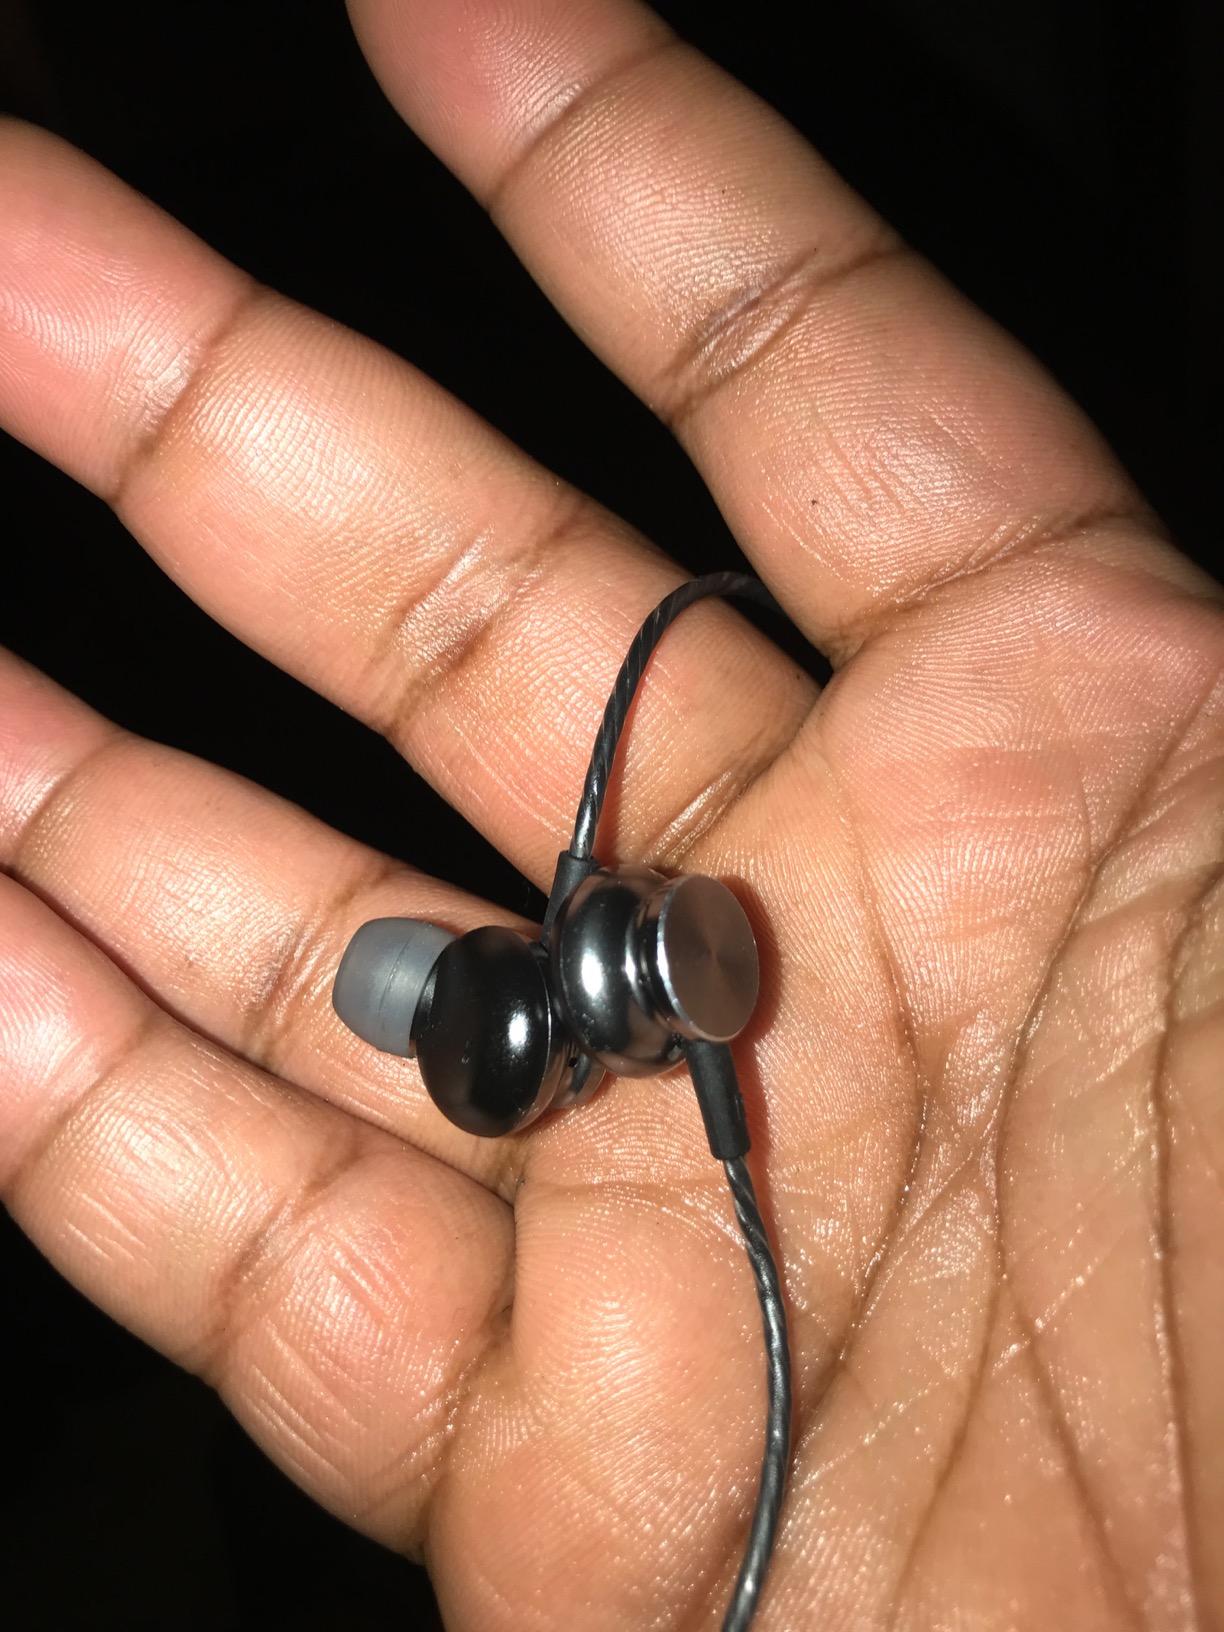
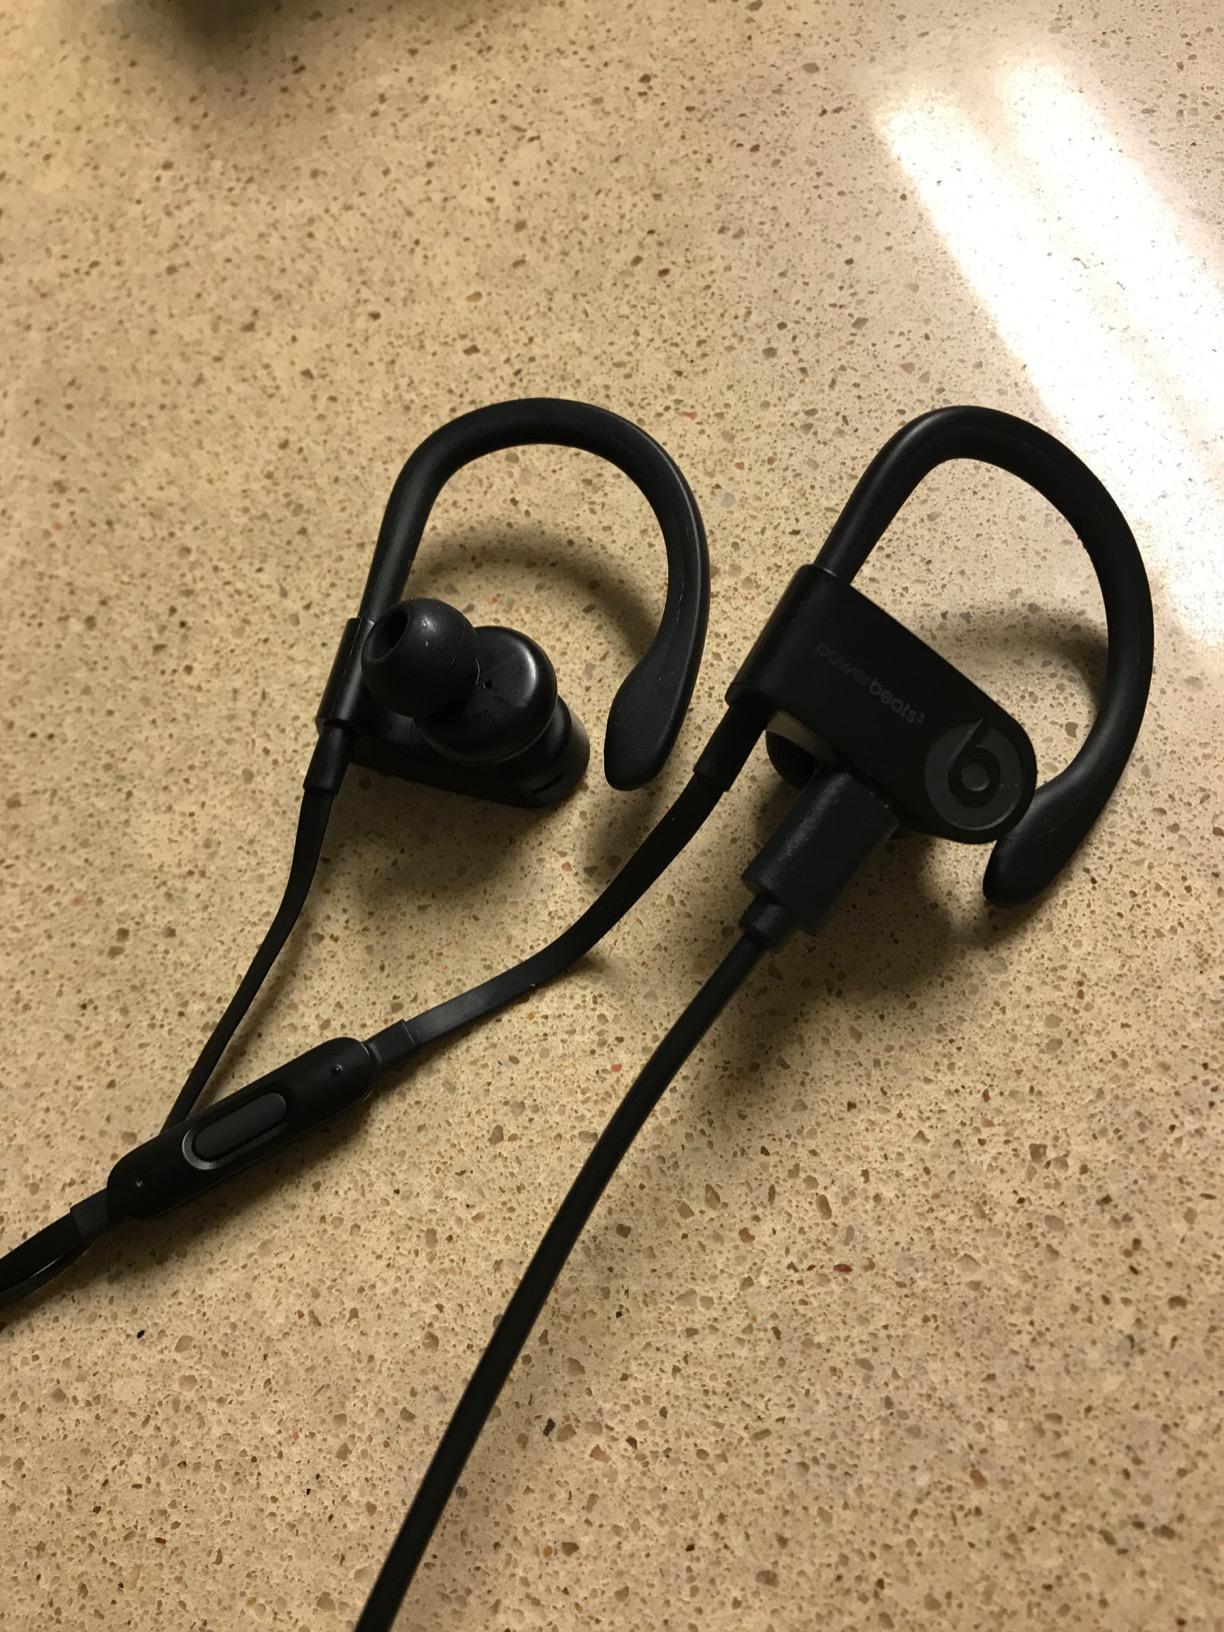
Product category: headphones
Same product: no